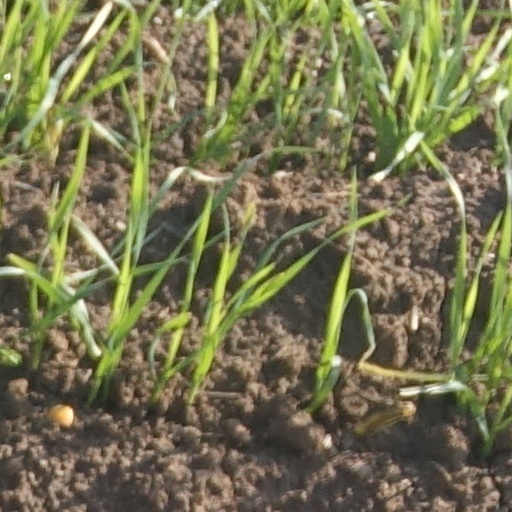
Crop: wheat